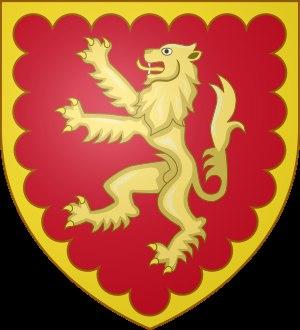
Le titre de comte de Shrewsbury est le titre le plus ancien encore actif de la pairie d'Angleterre, étant donné que le titre de comte d'Arundel est aujourd'hui lié au titre de duc de Norfolk. Les premiers comtes furent parfois désignés en tant que comte de Shropshire.